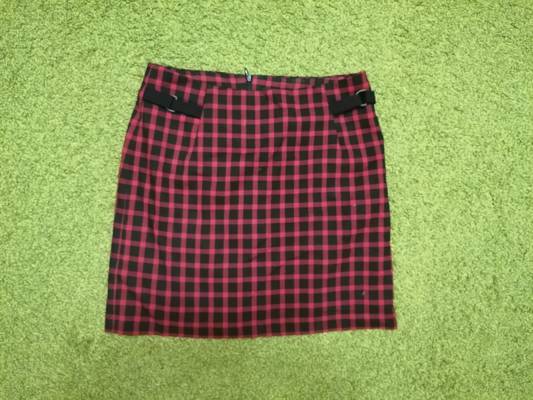
Waste category: clothes